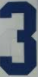
Number: 3